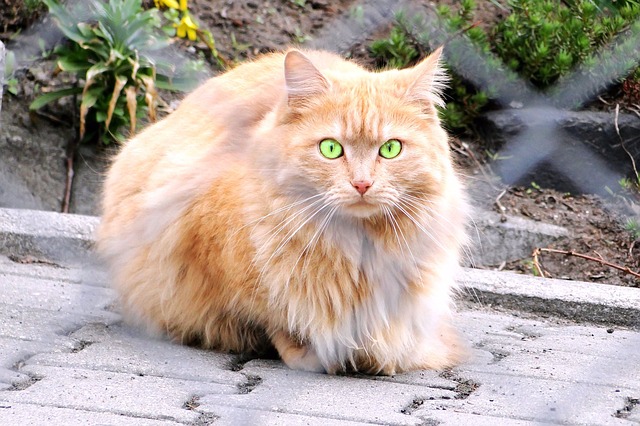
Label: gatto